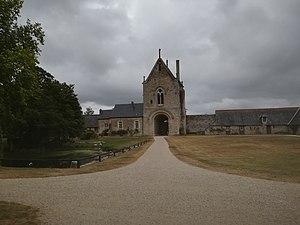
Vue de la cour intérieure de la ferme fortifiée de Meslay, depuis l'entrée de la grange
La ferme de Meslay est un monument historique, situé sur la commune de Parçay-Meslay dans l'Indre-et-Loire, dont la construction a été menée vers 1220 sous la direction de l'abbé Hugues de Rochecorbon et qui était une dépendance de l'abbaye de Marmoutier. Elle est aussi connue, par dérivation, sous le nom de Grange de Meslay, puisque la ferme a été conçue pour contenir et protéger une grange d'importance gérée par une communauté monastique, laquelle grange subsiste de nos jours dans la cour intérieure de la ferme fortifiée.